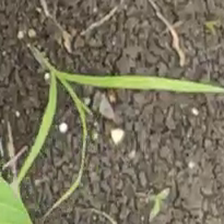
Weed species: Digitaria_SP_(Digitaria Sanguinalis )